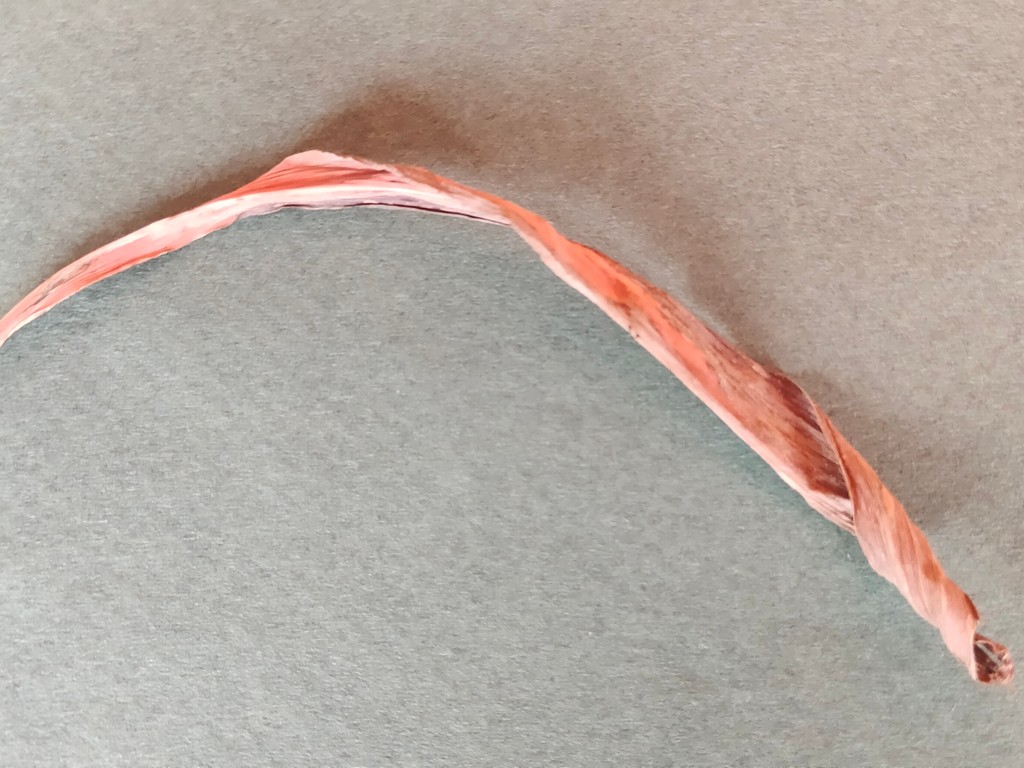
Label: Dried